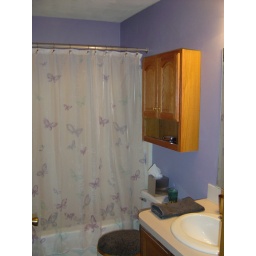
Upstairs bathroom in first house before we bought it